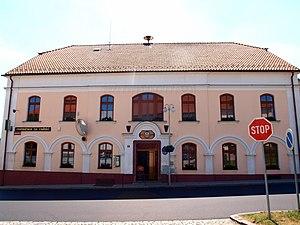
Divišov est un bourg du district de Benešov, dans la région de Bohême-Centrale, en République tchèque. Sa population s'élevait à 1 758 habitants en 2020.